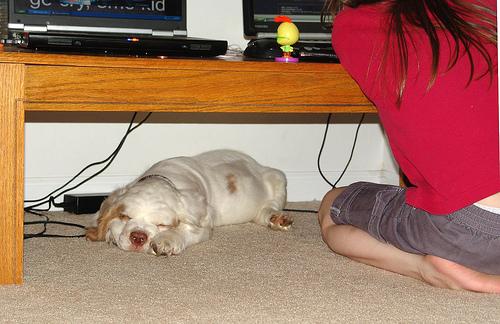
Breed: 235-n000097-clumber